Bar 20

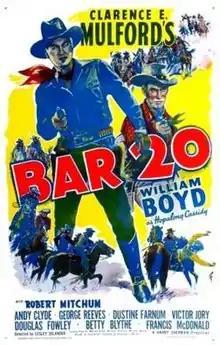
Theatrical release poster

Bar 20 is a 1943 American Western film directed by Lesley Selander and written by Morton Grant, Michael Wilson and Norman Houston. The film stars William Boyd, Andy Clyde, George Reeves, Dustine Farnum, Victor Jory, Douglas Fowley, Betty Blythe, Robert Mitchum and Francis McDonald. The film was released on October 1, 1943, by United Artists.